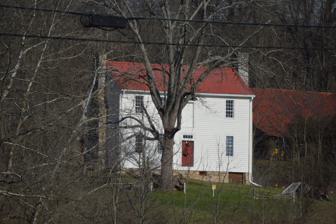
Building: Walnut Grove (Bristol, Virginia)
Country: United States of America
Year built: 1815
Historic house in Virginia, United States United States historic place Walnut Grove U.S. National Register of Historic Places Virginia Landmarks Register Front and western end Show map of Virginia Show map of the United States Location 14081 U.S. Route 11 , Bristol, Virginia Coordinates 36°38′15.5″N 82°7′6″W / 36.637639°N 82.11833°W / 36.637639; -82.11833 Area Less than 1 acre (0.40 ha) Built c. 1815 ( 1815 ) Architectural style Georgian NRHP reference No. 04000840 VLR No. 095-0022 Significant dates Added to NRHP August 11, 2004 Designated VLR June 16, 2004 Walnut Grove , also known as the Robert Preston House, is a historic plantation house located just outside Bristol in Washington County, Virginia . It was built about 1815, and is a two-story, Georgian style timber-frame dwelling covered with wood weatherboard.  The house has a gable roof and has a one-story full-width porch. The Grove was built on the Walnut Grove property in 1857. It was listed on the National Register of Historic Places in 2004. References